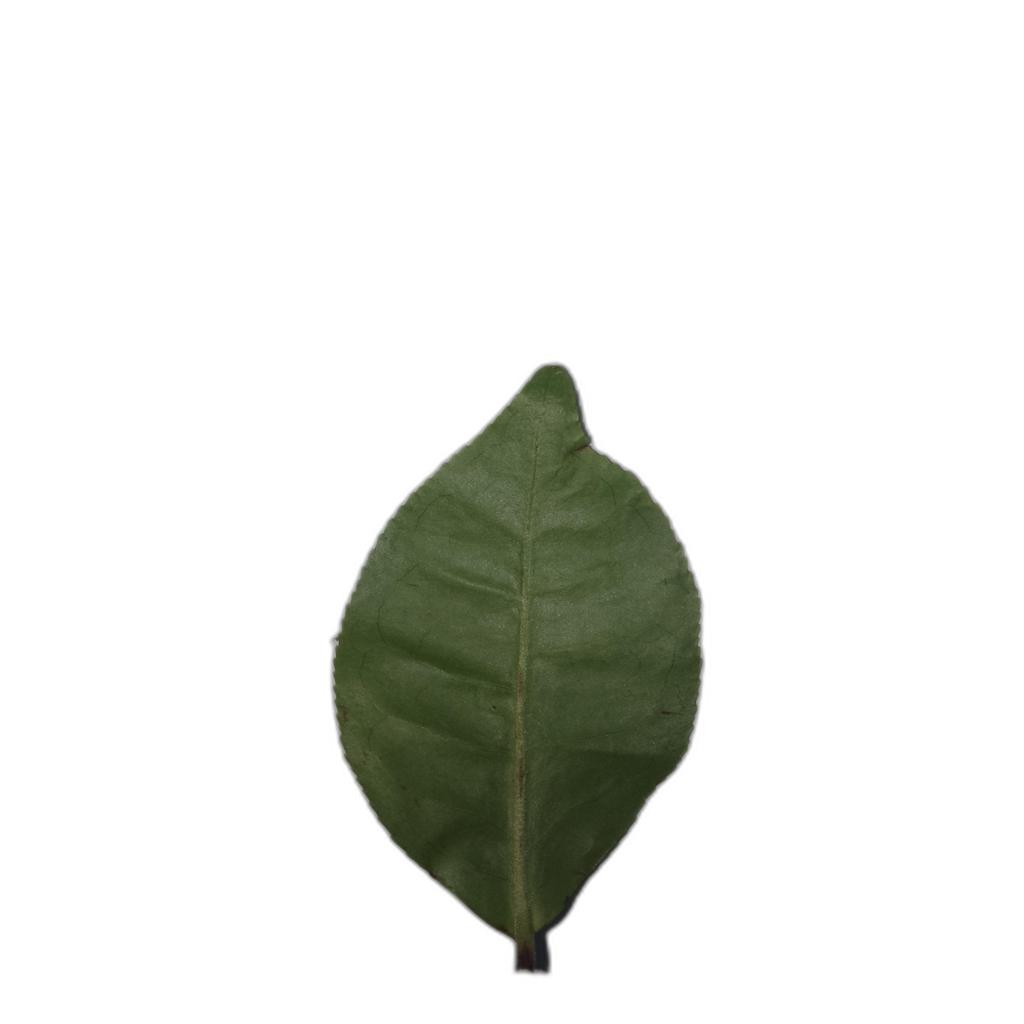
Label: Healthy